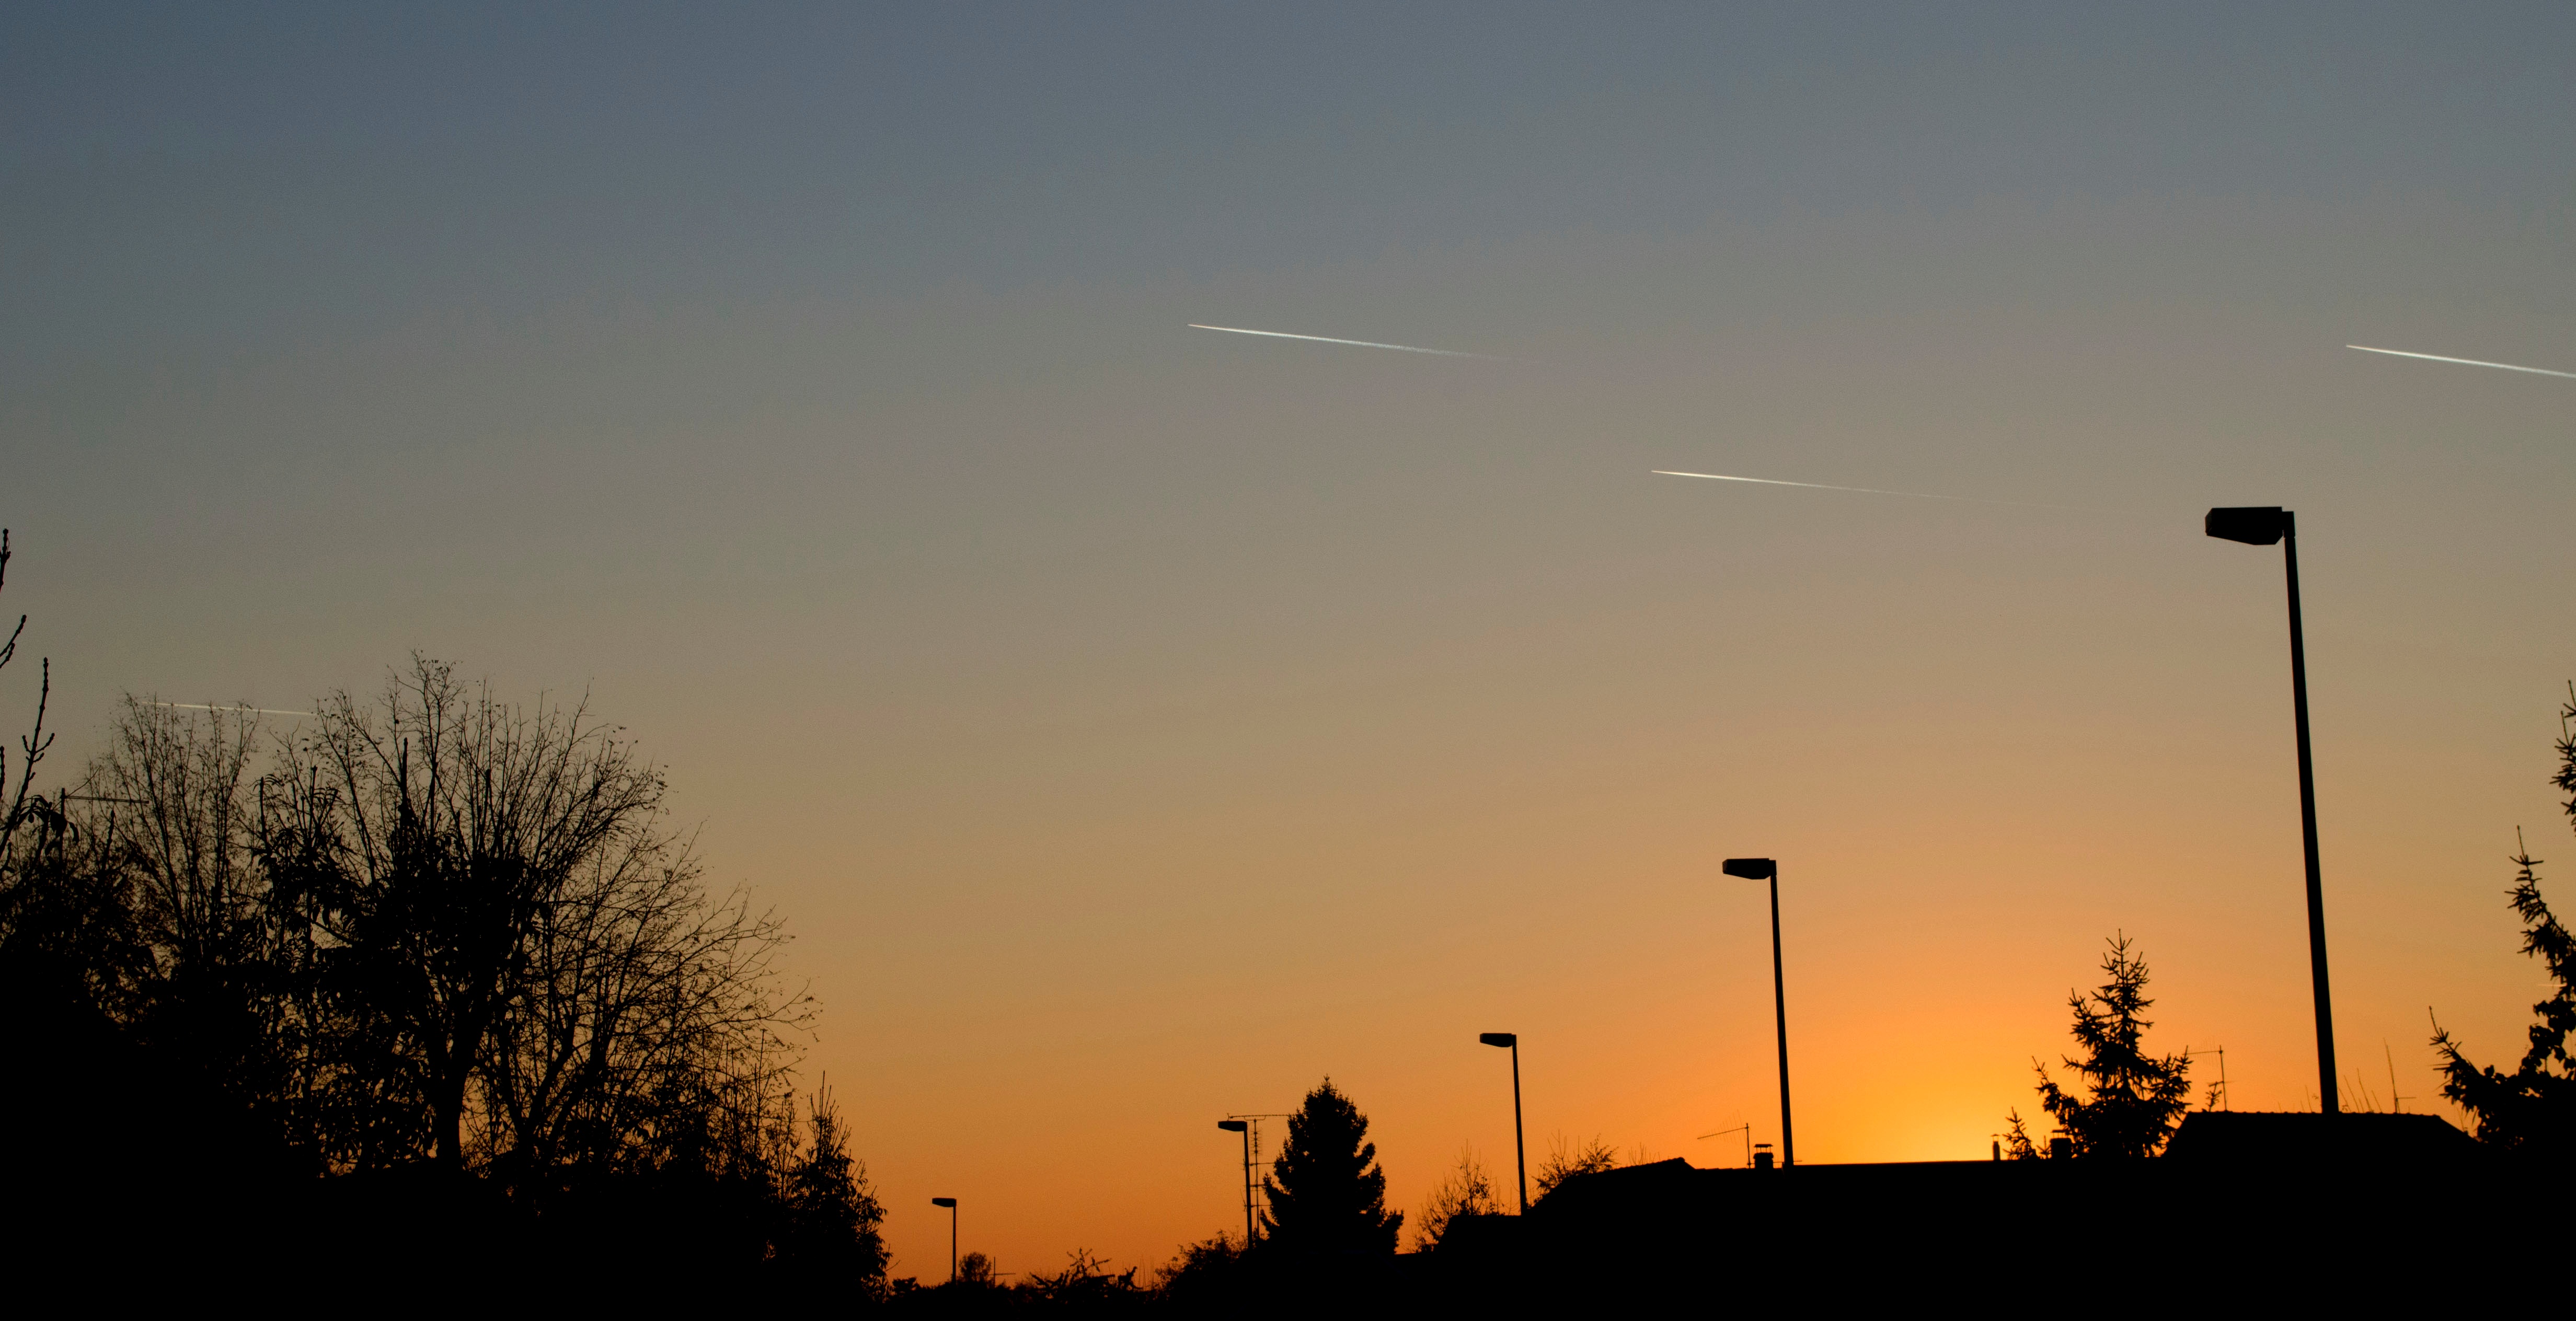
horizon, cloud, sky, sun, sunrise, sunset, sunlight, morning, dawn, dusk, evening, afterglow, astronomical object, atmospheric phenomenon